Williamsport Falls

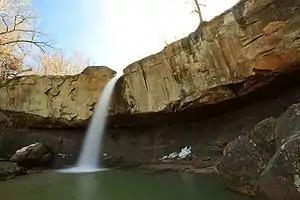
Williamsport Falls in the early Spring

Williamsport Falls is a waterfall near the center of the town of Williamsport, the county seat of Warren County, Indiana. With a height of , it is not the tallest waterfall in Indiana.